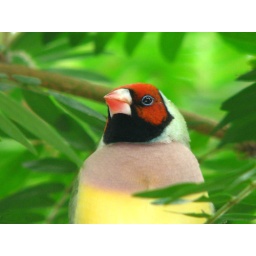
Lady Gouldain taken at Butterflyworld in Pompano Fl. This bird is named after John Gould a famous water colorist.